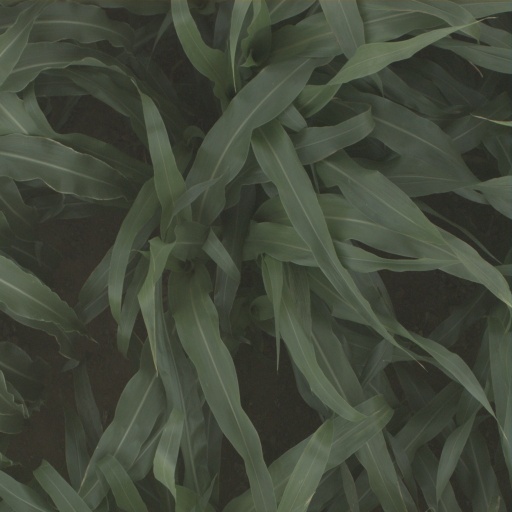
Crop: sorghum